Julius Arigi

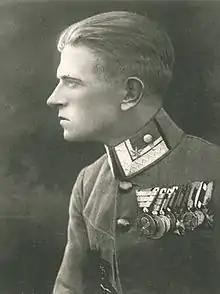
Arigi as Offiziersstellvertreter in 1918

Julius Arigi (3 October 1895 – 1 August 1981) was a flying ace of the Austro-Hungarian Empire in World War I with a total of 32 credited victories. His victory total was second only to Godwin von Brumowski. Arigi was considered a superb natural pilot. He was also a technical innovator responsible for engineering changes in the aircraft he flew.